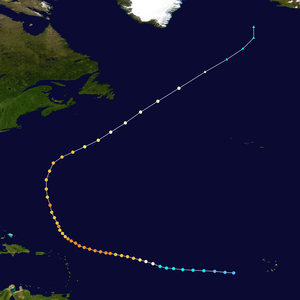
L'ouragan Fabian fut un ouragan capverdien qui s'est formé le 25 août 2003. Il s'est déplacé vers l'ouest-nord-ouest et atteignit des vents de 230 km/h et une pression de 939 hPa, soit la catégorie 4, le 1ᵉʳ septembre. Il tourna ensuite vers le nord-ouest. Le 5 septembre, Fabian frappa les Bermudes en tant qu'ouragan de catégorie 3. Le mur de l'œil de l'ouragan passa directement sur l'île et causa des dégâts importants sans que l'œil lui-même ne touche terre. Lorsqu'il est passé au-dessus du secteur sud-est des Grands Bancs de Terre-Neuve, Fabian était un ouragan de catégorie 1 avec des vents de 130 km/h mais devint un cyclone extratropical le 8 septembre.
La Saison cyclonique 2003 dans l'océan Atlantique nord commence officiellement le 1ᵉʳ juin 2003 mais la première tempête tropicale, Ana, se forma dès le 20 avril 2003. La saison prit fin le 11 décembre avec la tempête tropicale Peter, soit près de deux semaines après la fin théorique du 30 novembre. Ce fut la sixième saison en termes d'activité dans le bassin Atlantique, depuis le début de la prise de statistiques, à égalité avec la saison 1936 et derrière les saisons 2005, 1995, 1933, 1887 et 1969.